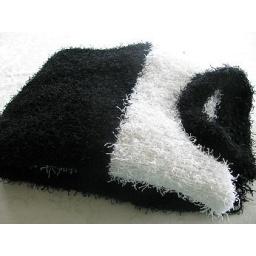
Sweater knit out of fur yarn in black and white hand knitting yarn. Knit on the bulky machine